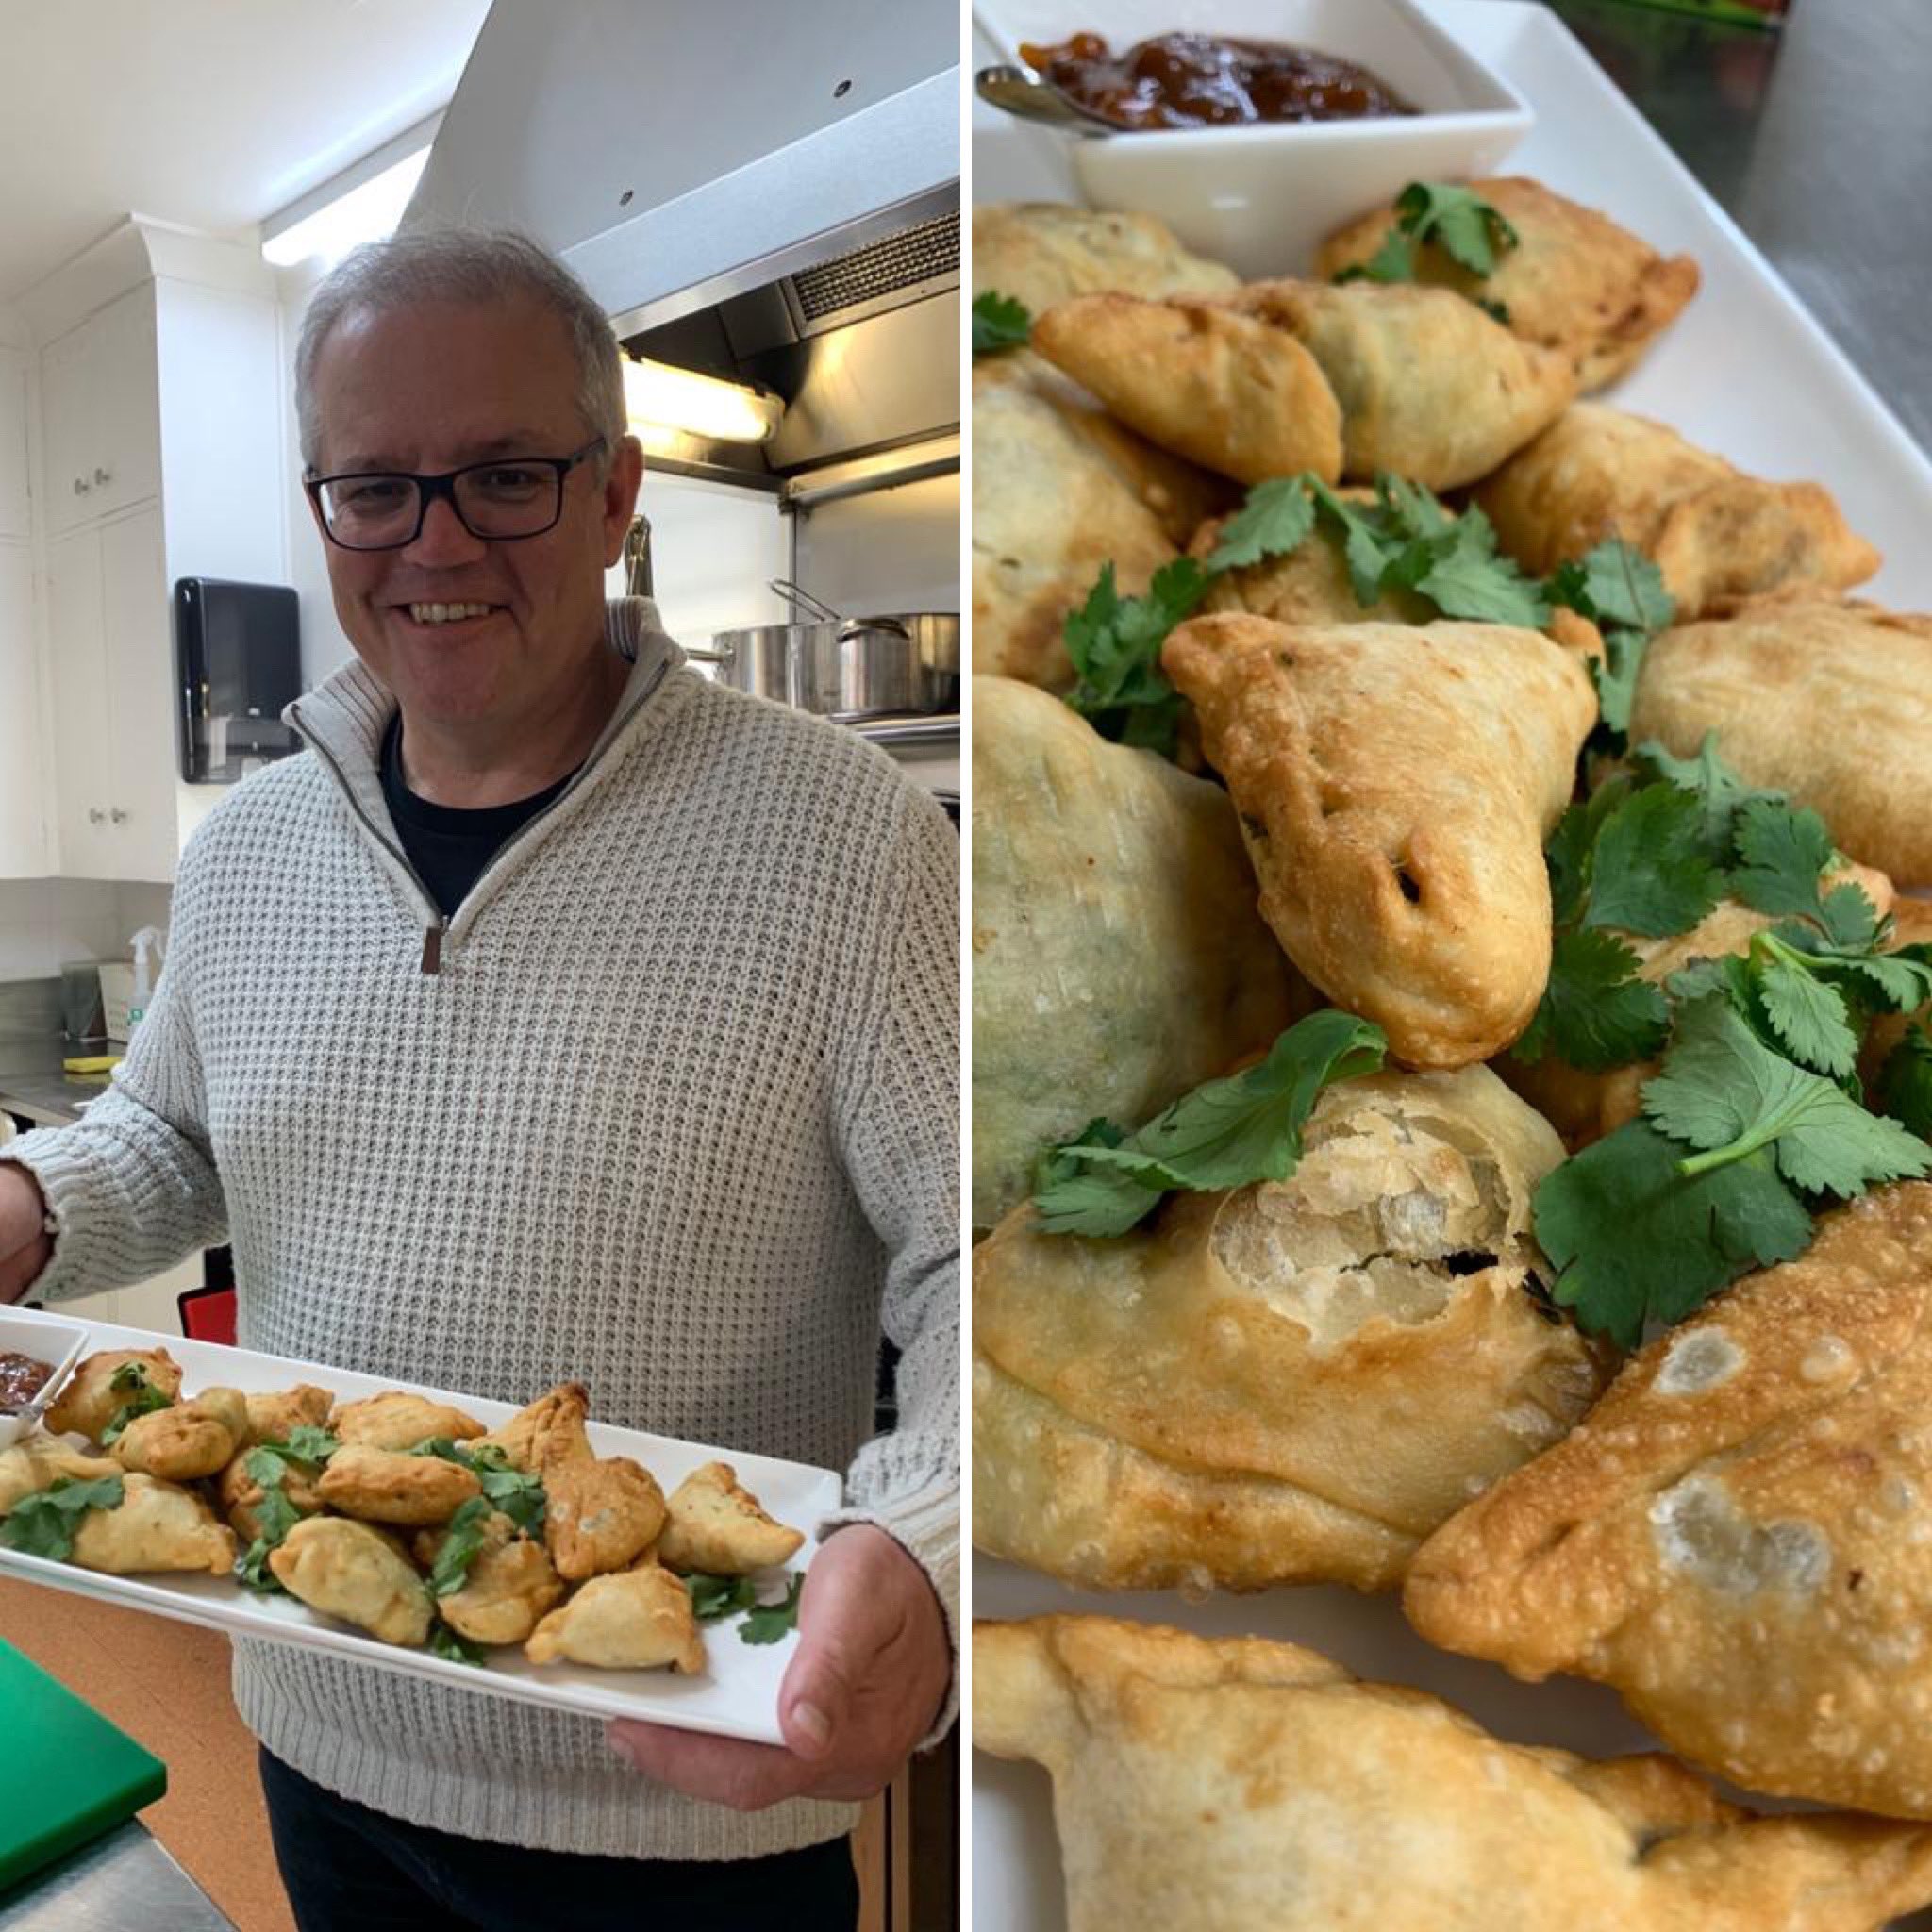
Dish: samosa